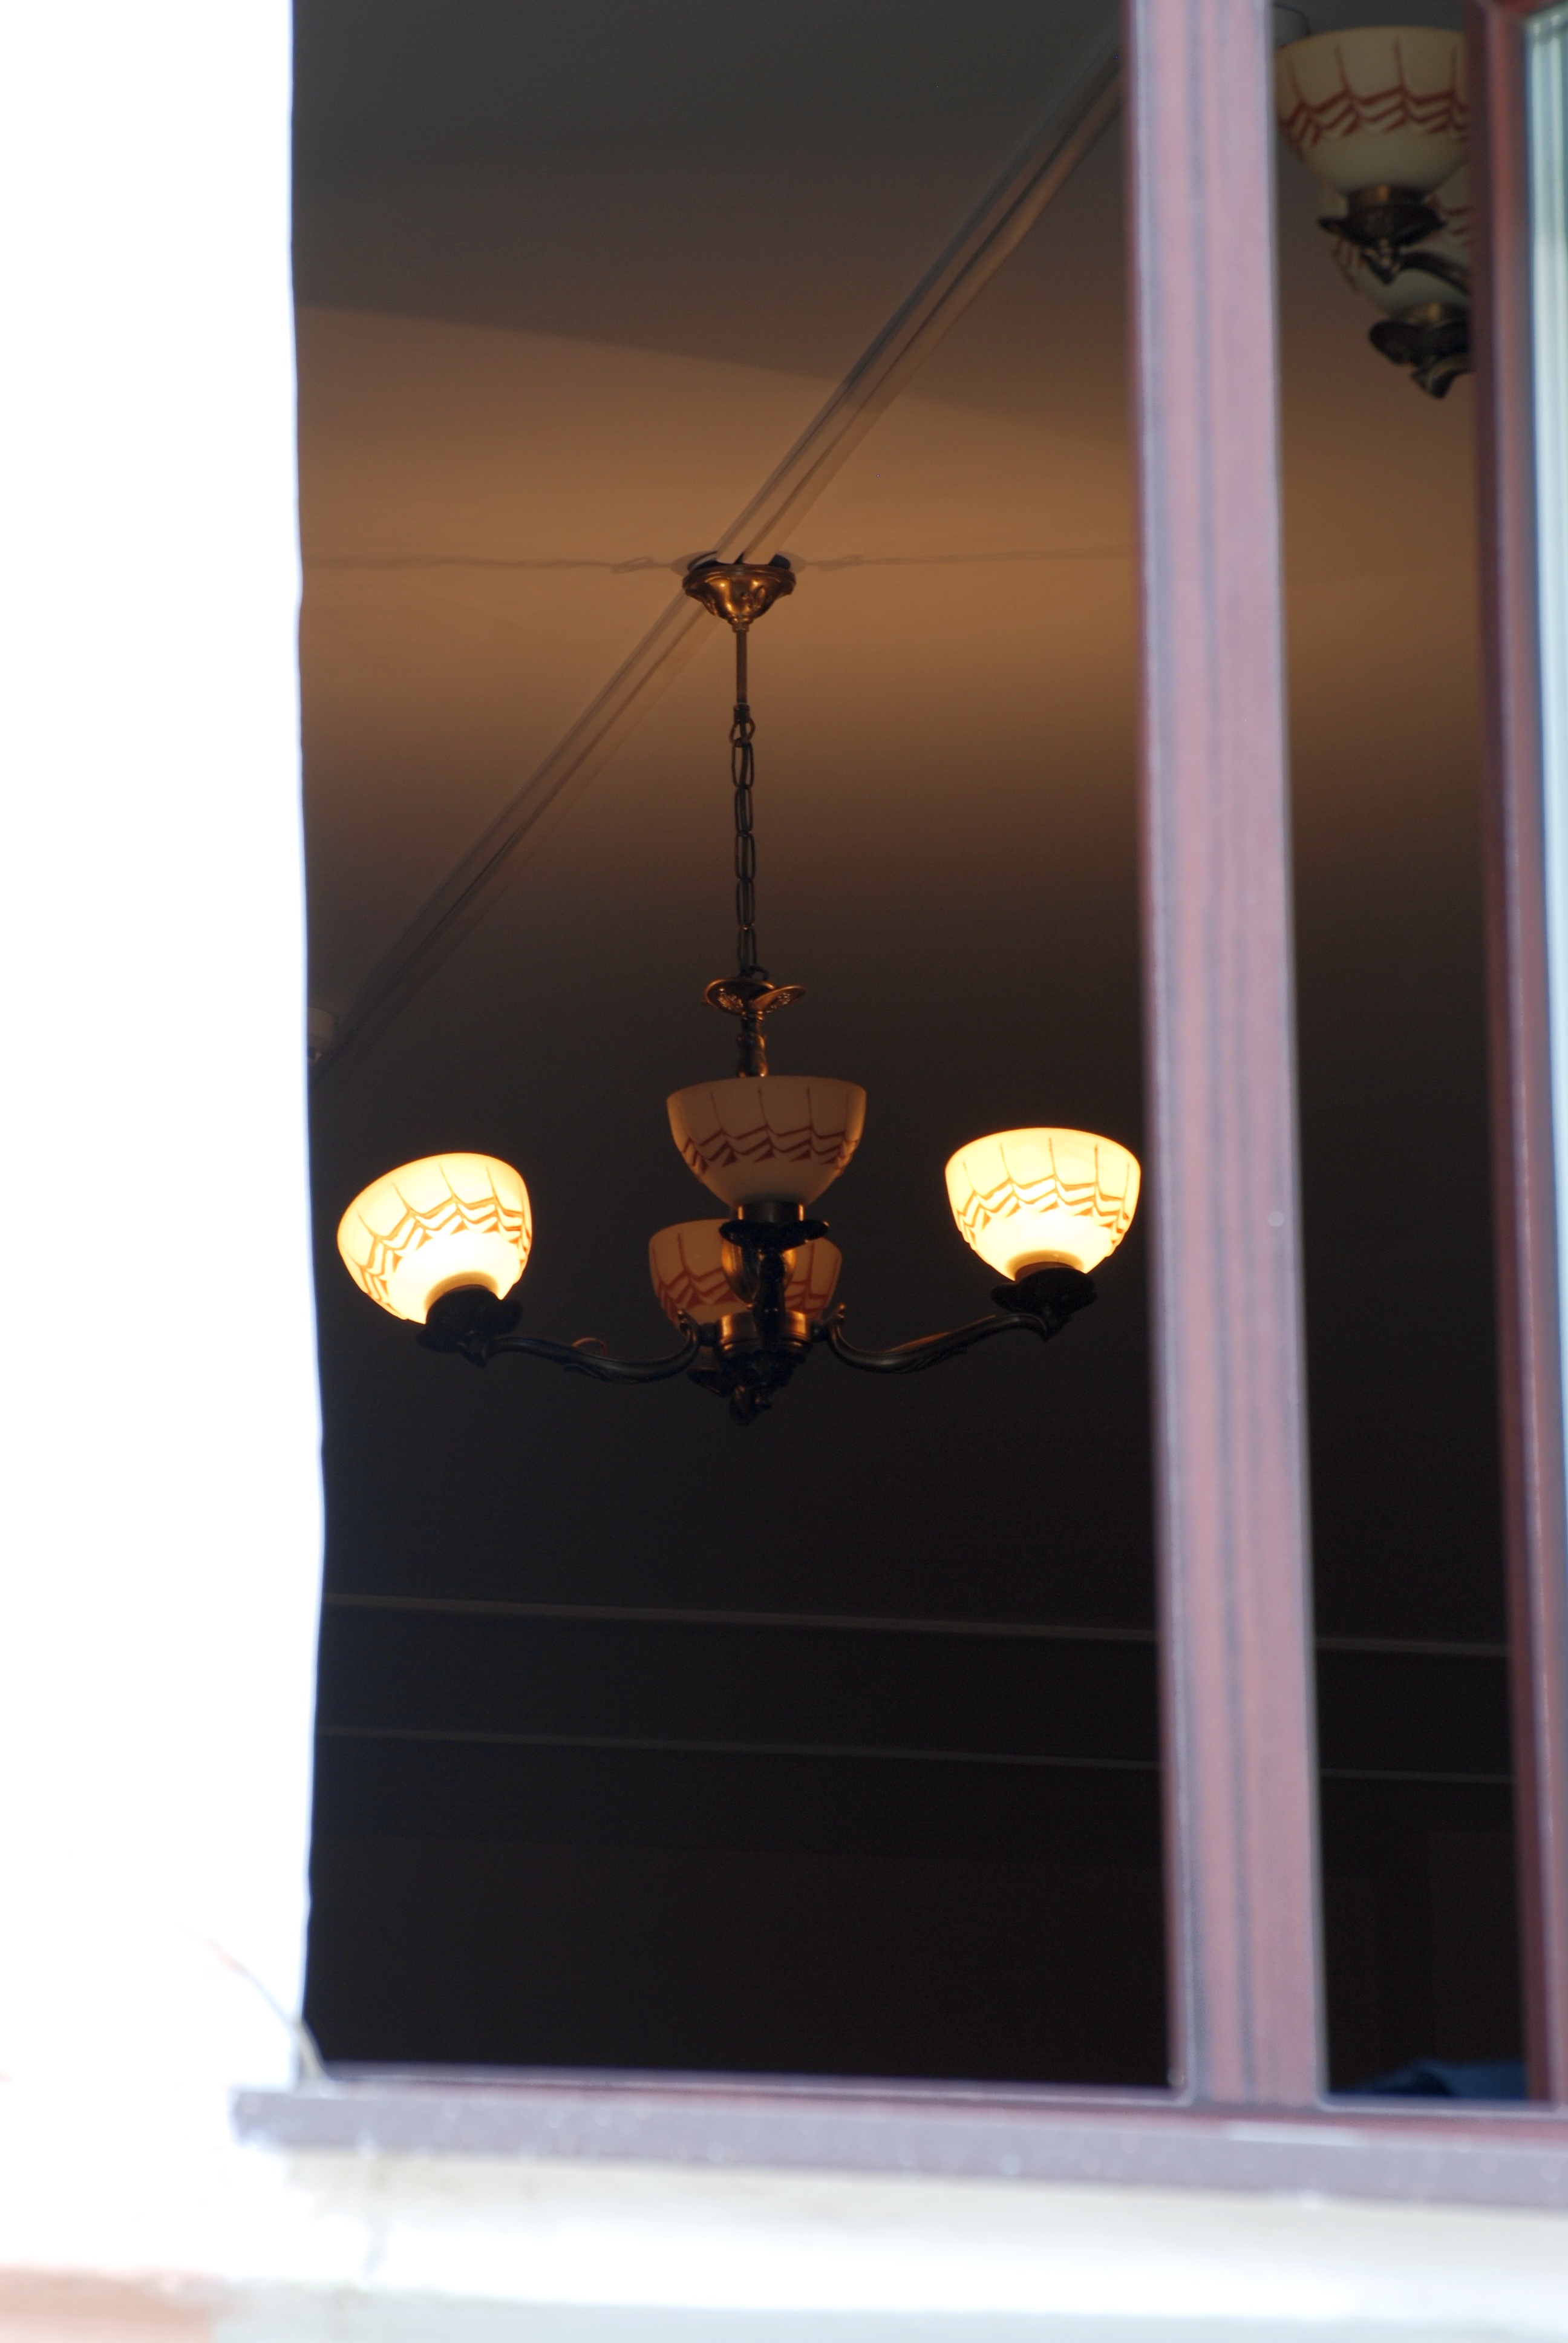
light, window, glass, city, ceiling, nikon, lamp, lighting, cool image, light fixture, nikkor, russia, d80, 70300mm, nikond80, 70300mmf4556gvr, yaroslavl